Elizabeth of Carinthia, Queen of Sicily

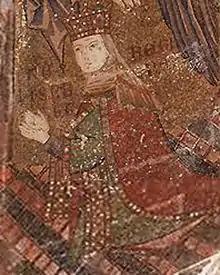

Elizabeth of Carinthia (1298–1352) was Queen of Sicily by marriage to Peter II of Sicily. She was the regent of Sicily during the minority of her son Louis, King of Sicily from 1348 until her death in 1352.